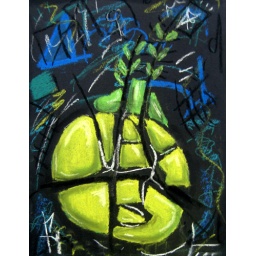
Here is a close up on the yellow fruit (monkey fruit). This piece and the blue piece were inspired by Picasso.